Eva Gustavson

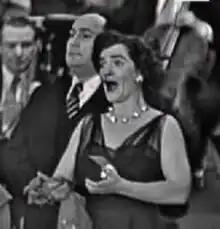
Eva Gustavson and Richard Tucker, 1949

Eva Gustavson (18 February 1917 – 10 February 2009), sometimes known as Eva Gustafson, was a Norwegian-American contralto who had an active international performance career in operas and concerts during the 1940s and 1950s. She later embarked on a second career as a voice teacher in the United States, notably teaching for many years on the music faculty of the University of Southern California.